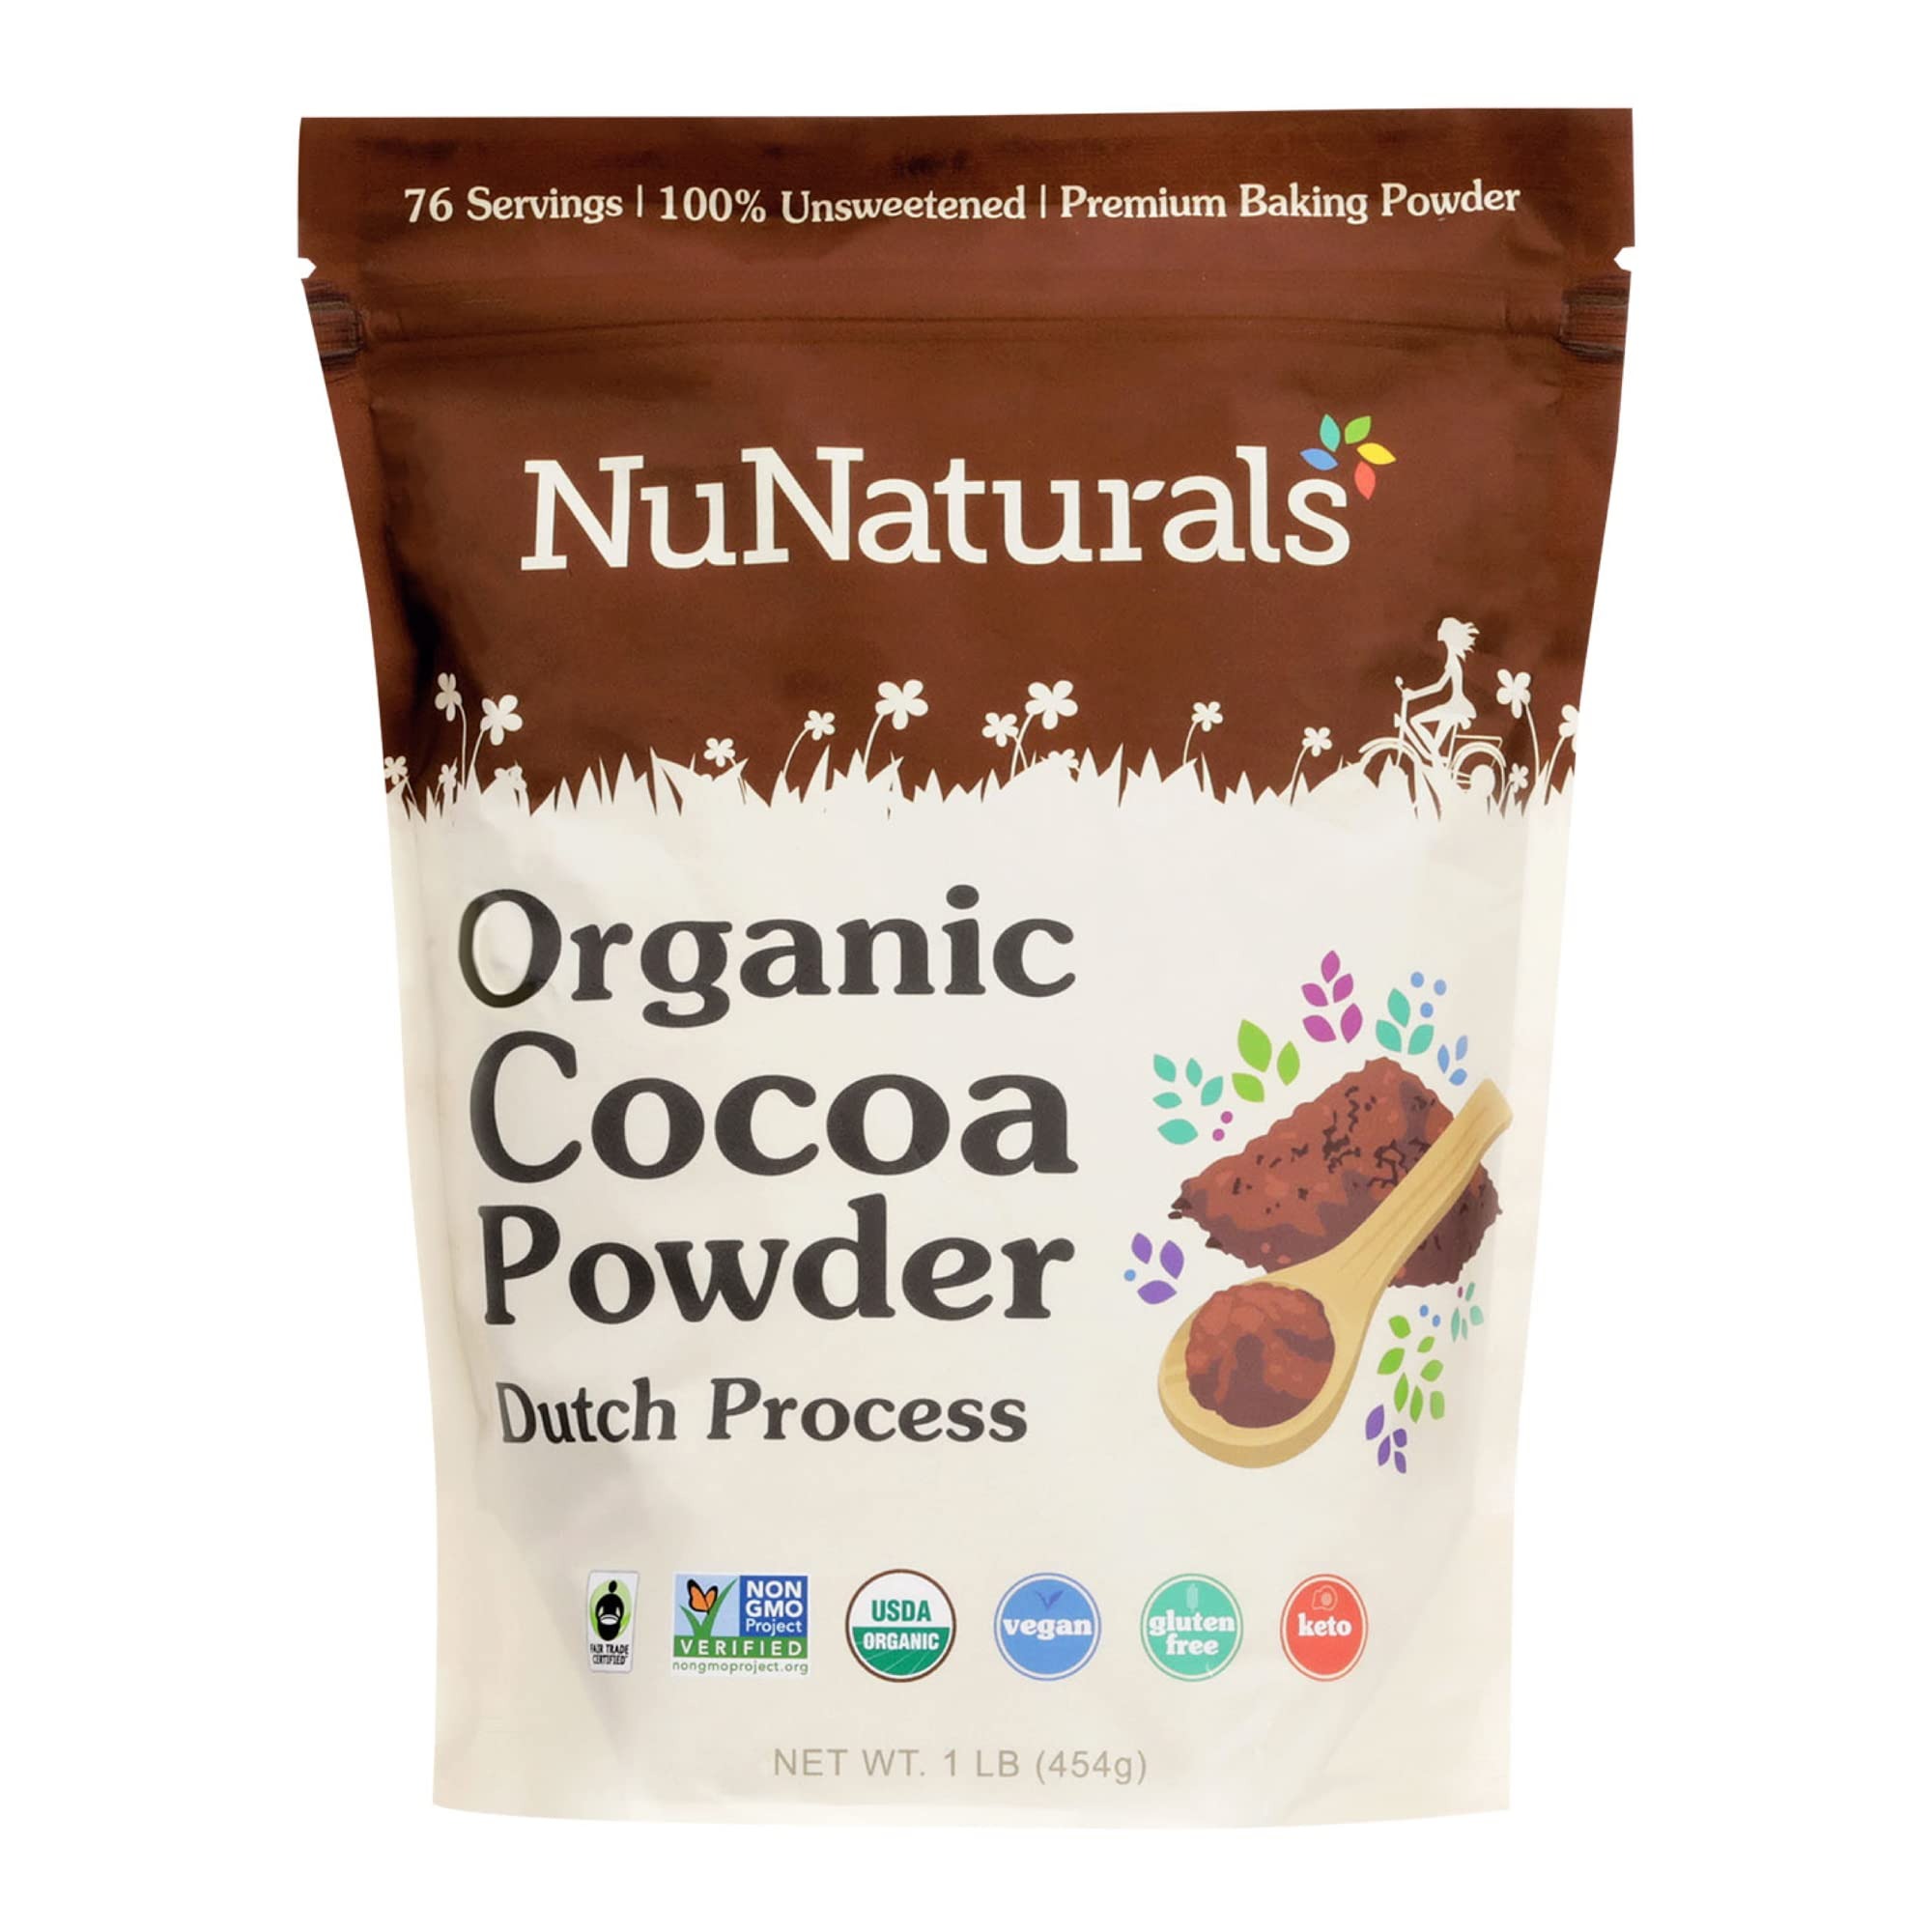
Item Name: NuNaturals Unsweetened Organic Fair Trade Cocoa Powder, Premium Dutch-Process For Drinking and Baking, 1 lb
Bullet Point 1: Indulge in a delicious cup (or two) of organic Dutch-process hot cocoa with 10 to 12% fat content; Add to smoothies, milk, brownies, cakes, oatmeal, and fruit for rich chocolatey taste
Bullet Point 2: Be the change you wish to see with this Organic Fair Trade Certified Cocoa purchase; Gives farmers better prices, improves lives, and protects the environment
Bullet Point 3: Enjoy a smoother flavor and richer color with neutral acidity; Dissolves instantly in hot/cold beverages and foods, without excessive stirring, heating, or crunching
Bullet Point 4: Complements a health-conscious lifestyle--great for low-carb recipes; Unsweetened, Non-GMO, gluten-free, and keto and paleo-friendly
Bullet Point 5: NuNaturals makes naturally-sweetened sugar-free products that taste great and are good for you; We're committed to creating ethically and sustainably sourced foods that support your wellness
Product Description: Chocolate aficionados and newbies alike will enjoy the rich, indulgent taste of NuNaturals Premium Organic Cocoa Dutch-Process. Get lost in the dark, mellow, full-flavored notes that come through in baked goods and savory dishes, and sprinkled atop snacks. Our cocoa carries a smoother flavor than natural cocoa and blends easily into liquids and other mixtures.
Value: 16.0
Unit: Ounce

Price: 19.36